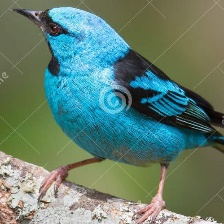
Species: BLUE DACNIS
Scientific name: DACNIS CAYANA